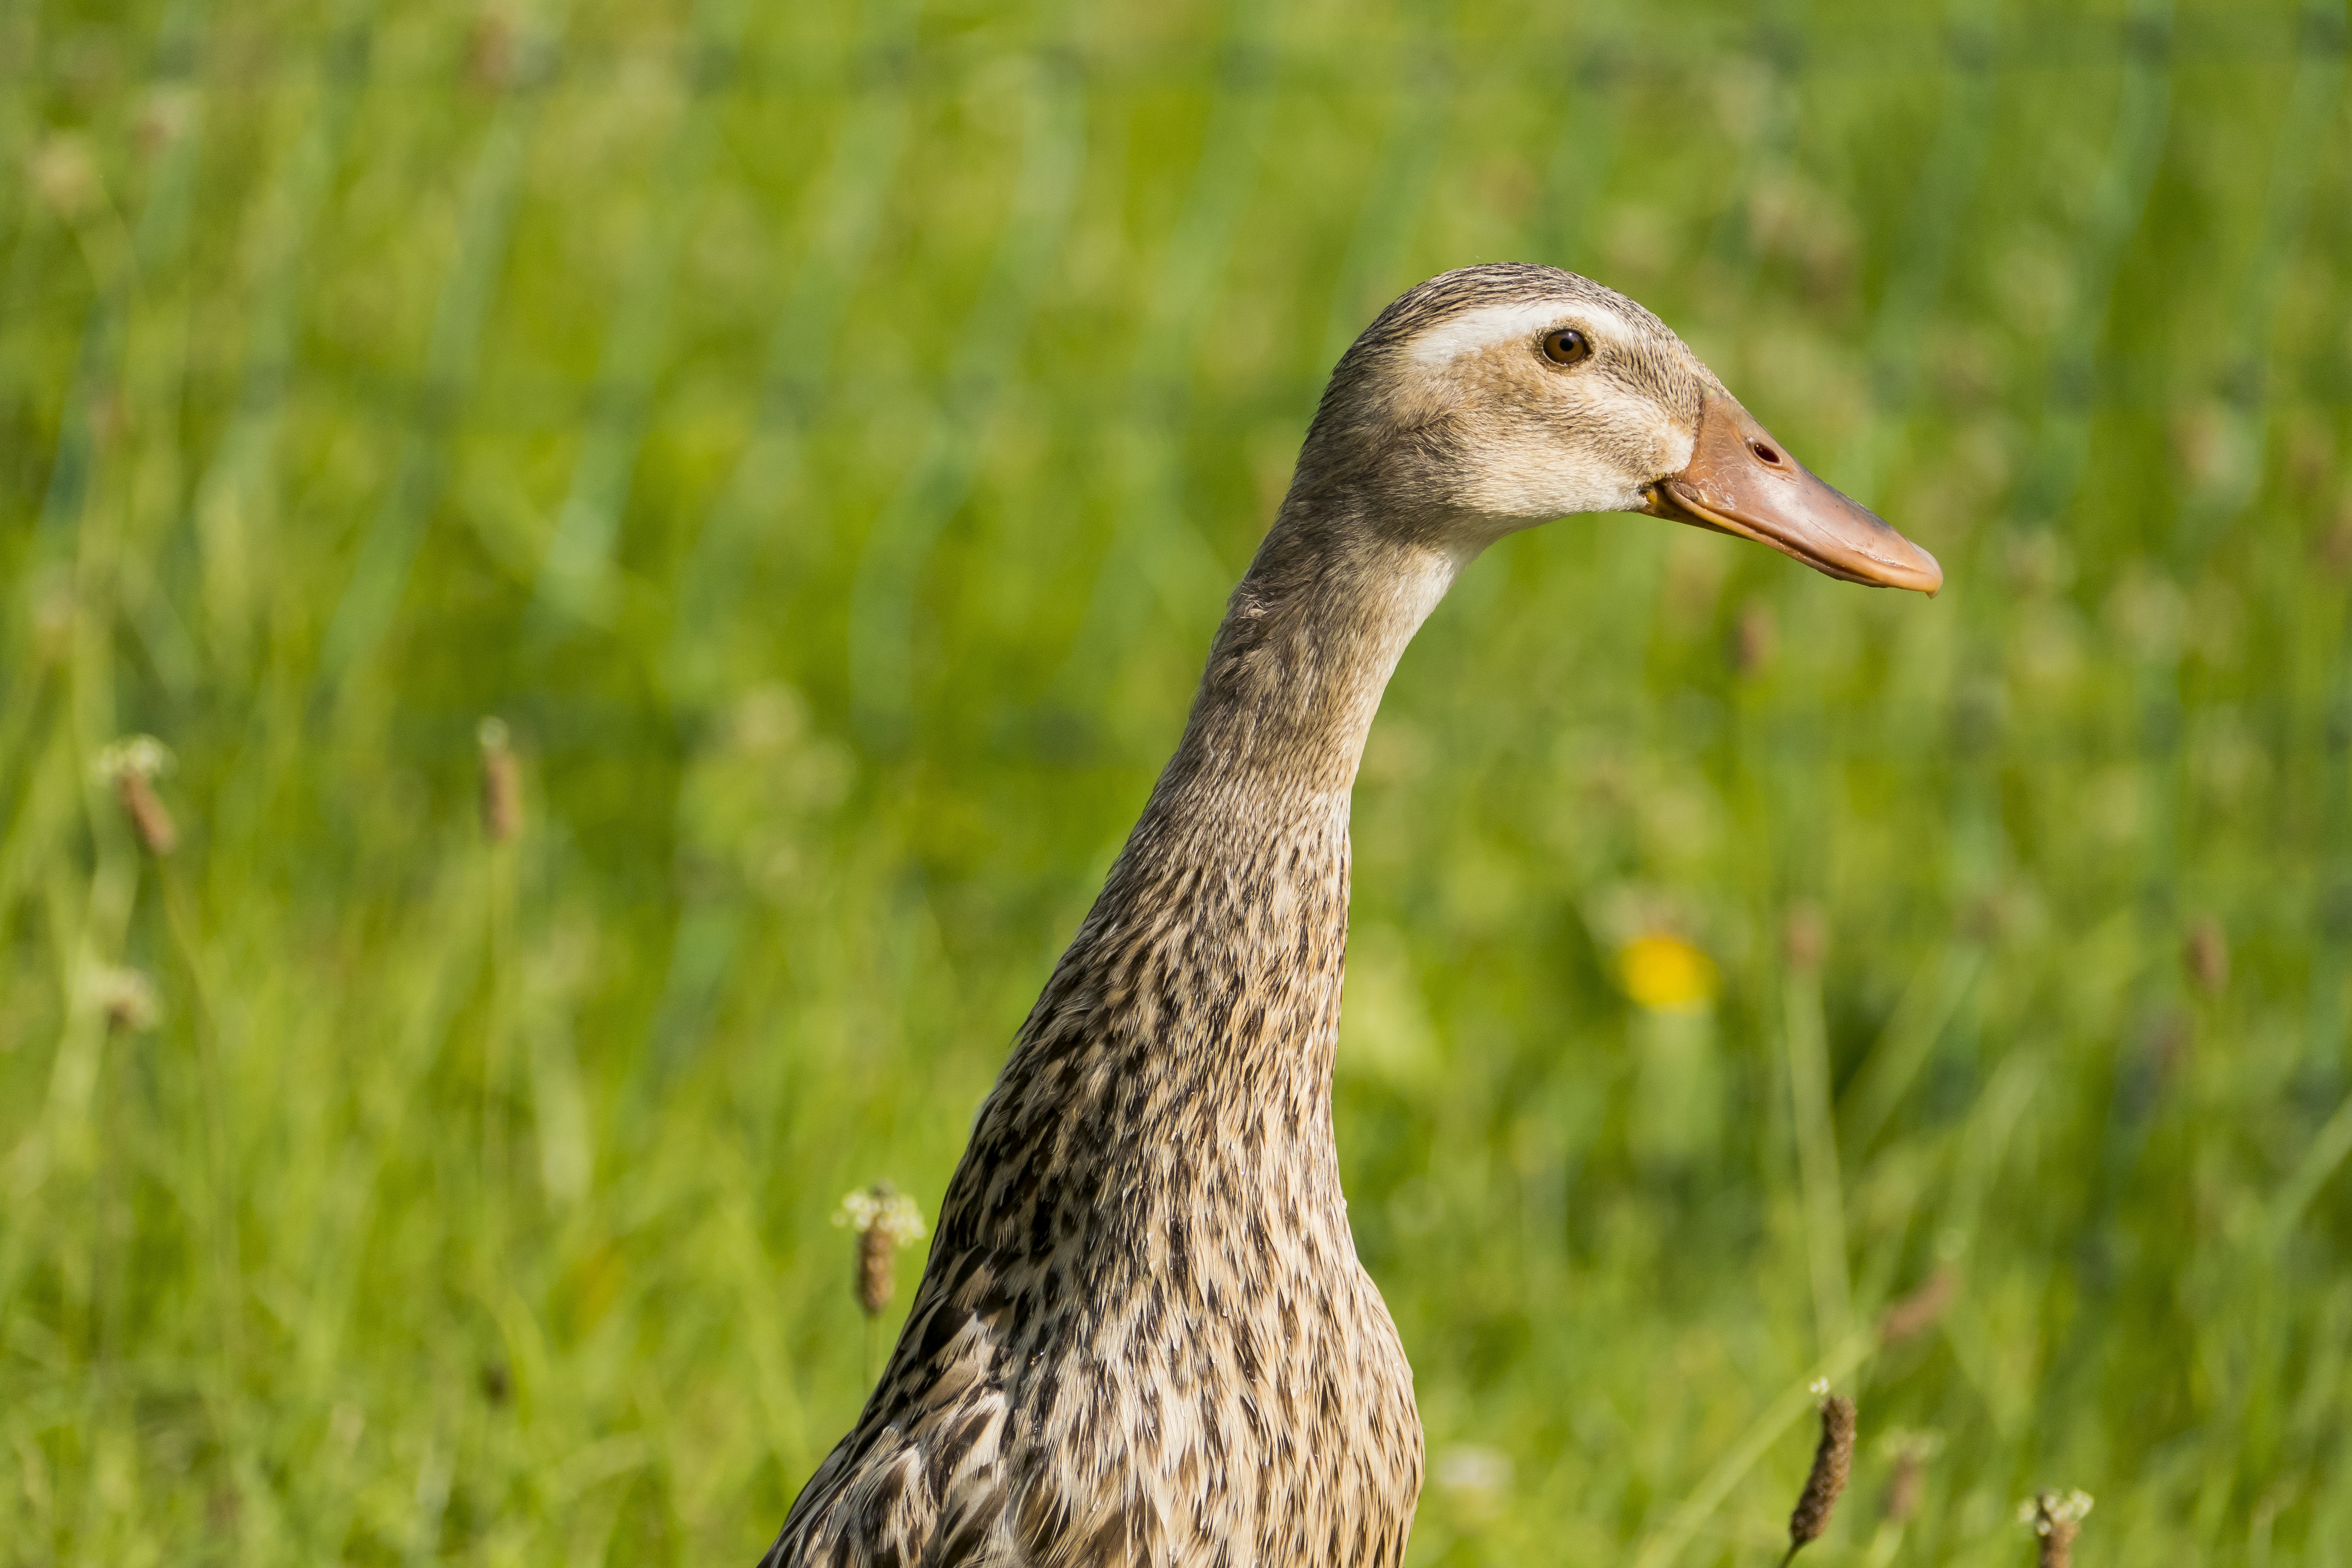
water, grass, bird, meadow, prairie, animal, wildlife, green, beak, fauna, plumage, duck, neck, goose, vertebrate, bill, waterfowl, wild bird, water bird, animal world, spring dress, mallard, duck bird, ducks geese and swans